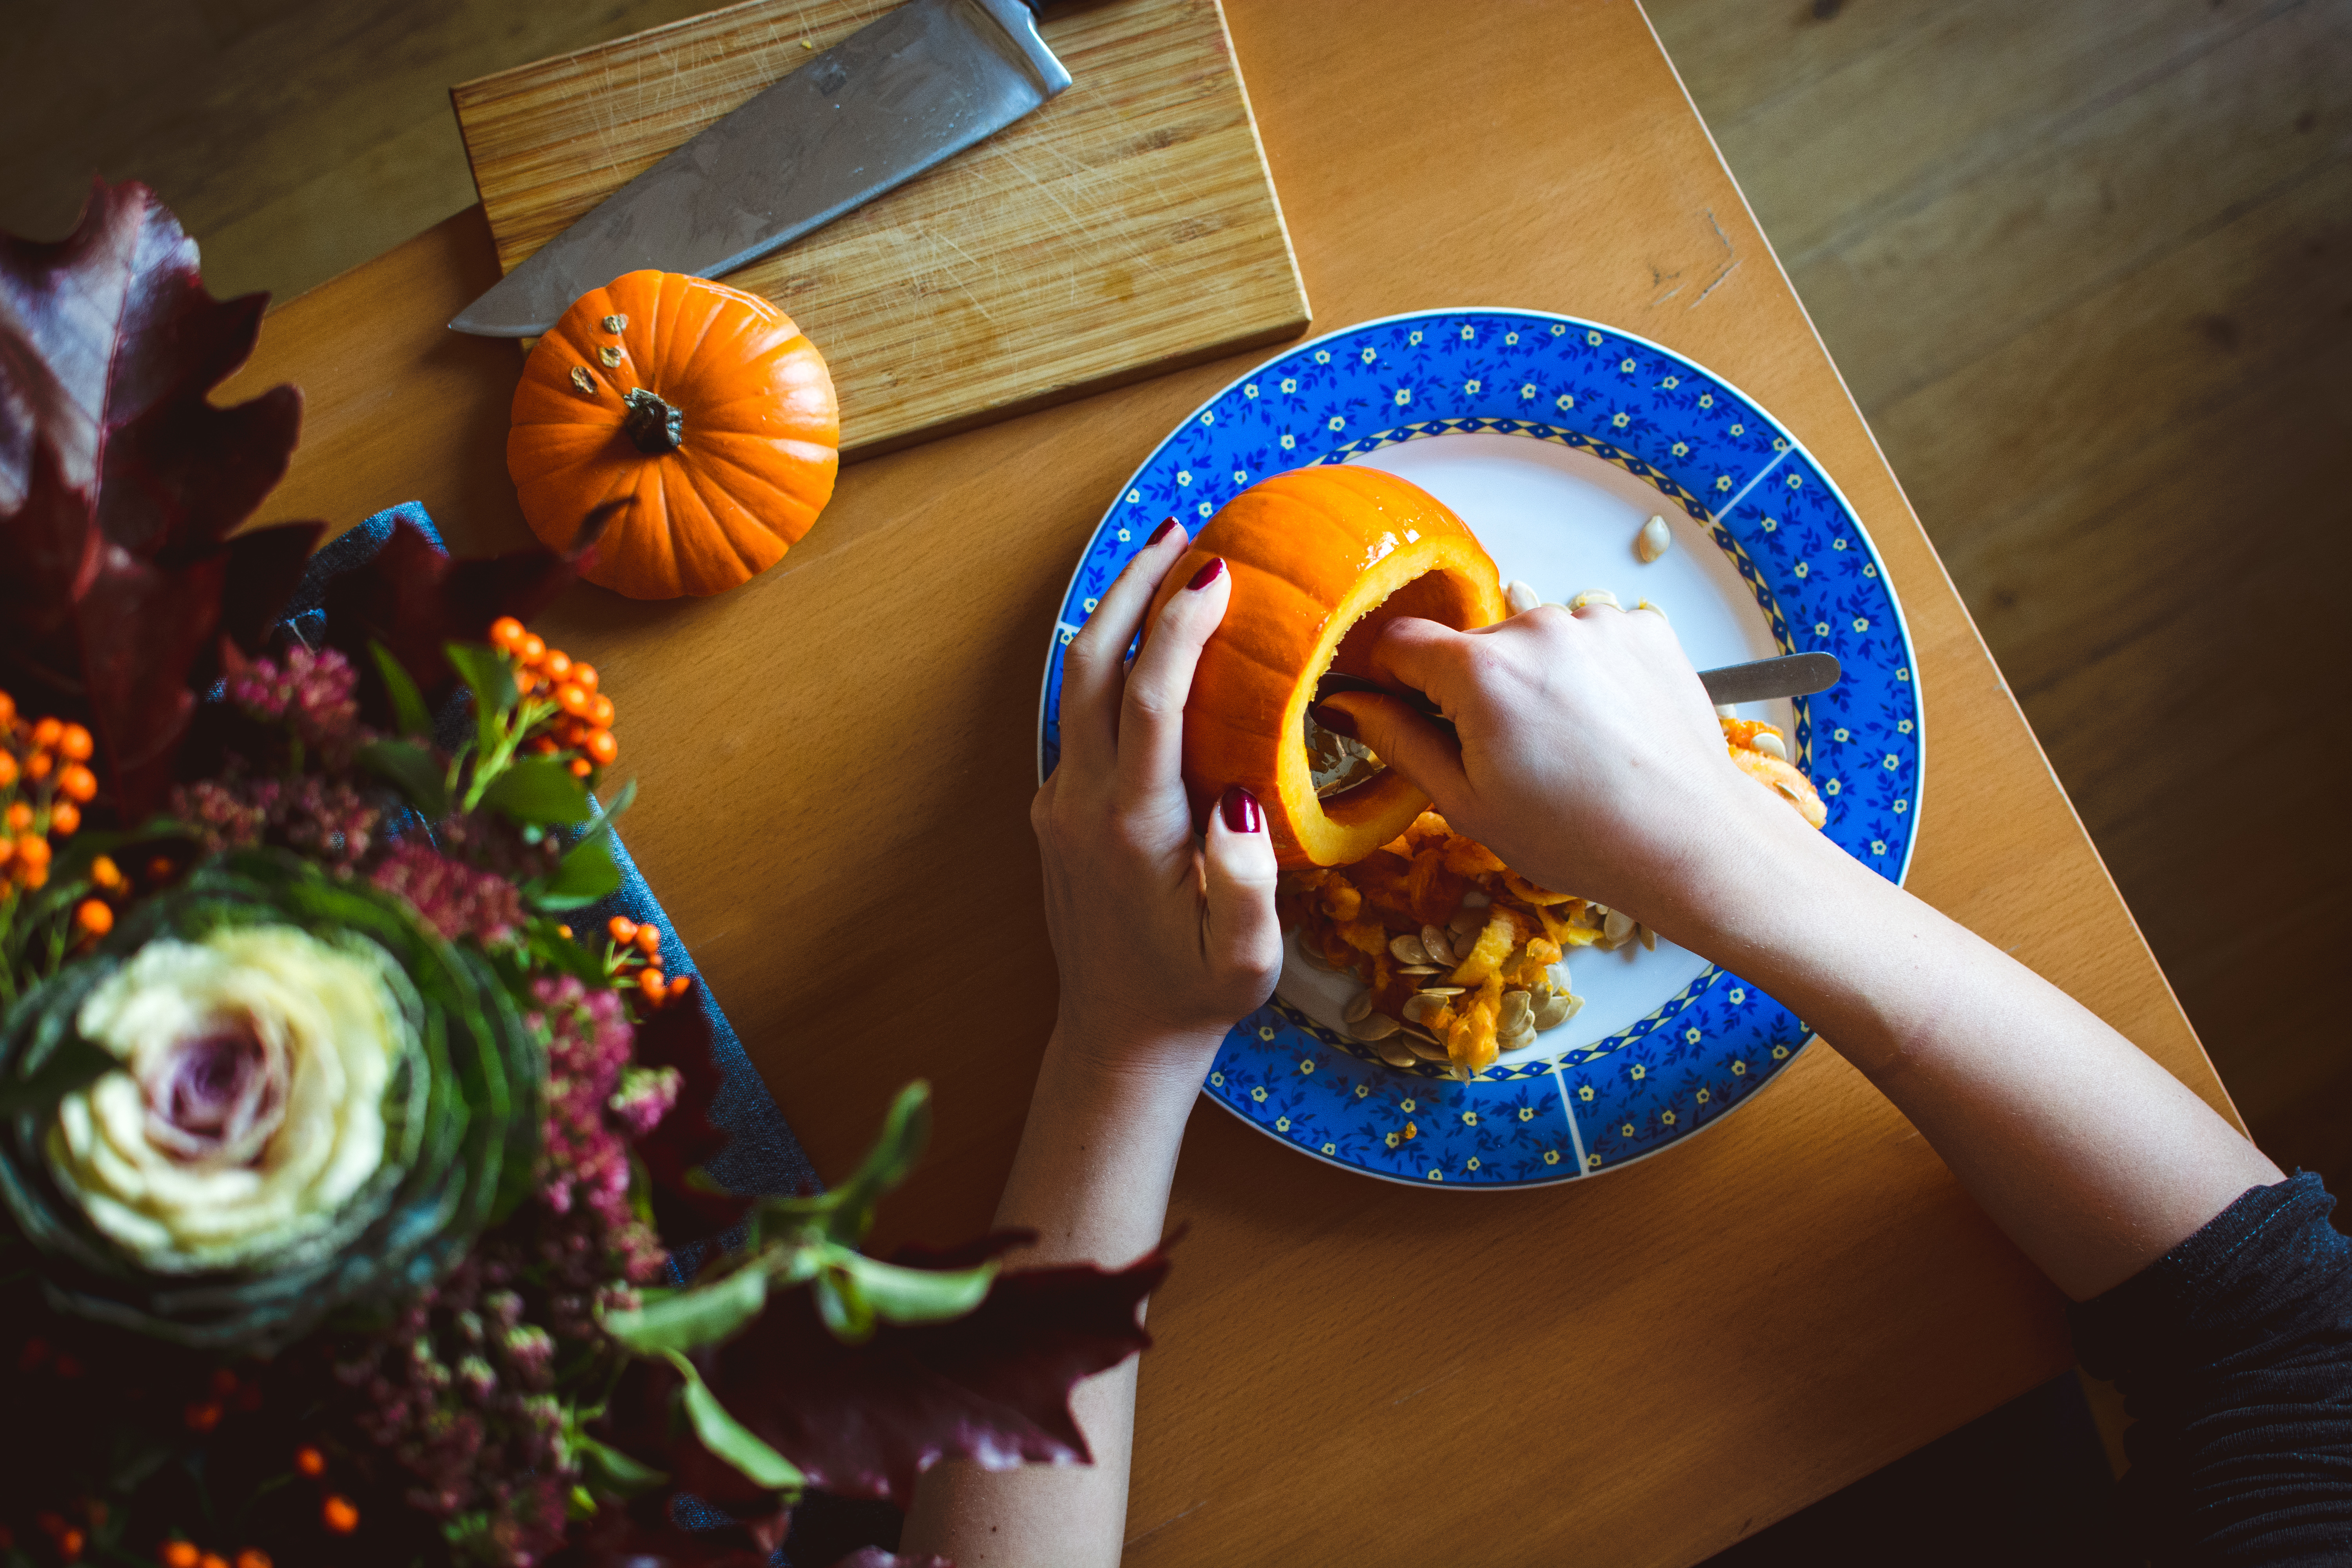
blue, orange, food, calabaza, plant, hand, fruit, flower, vegetable